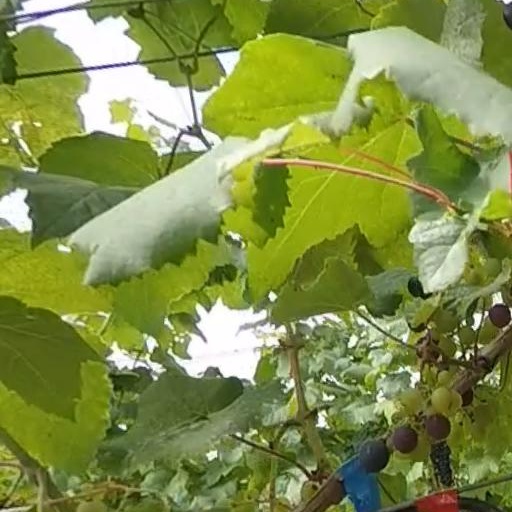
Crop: grape